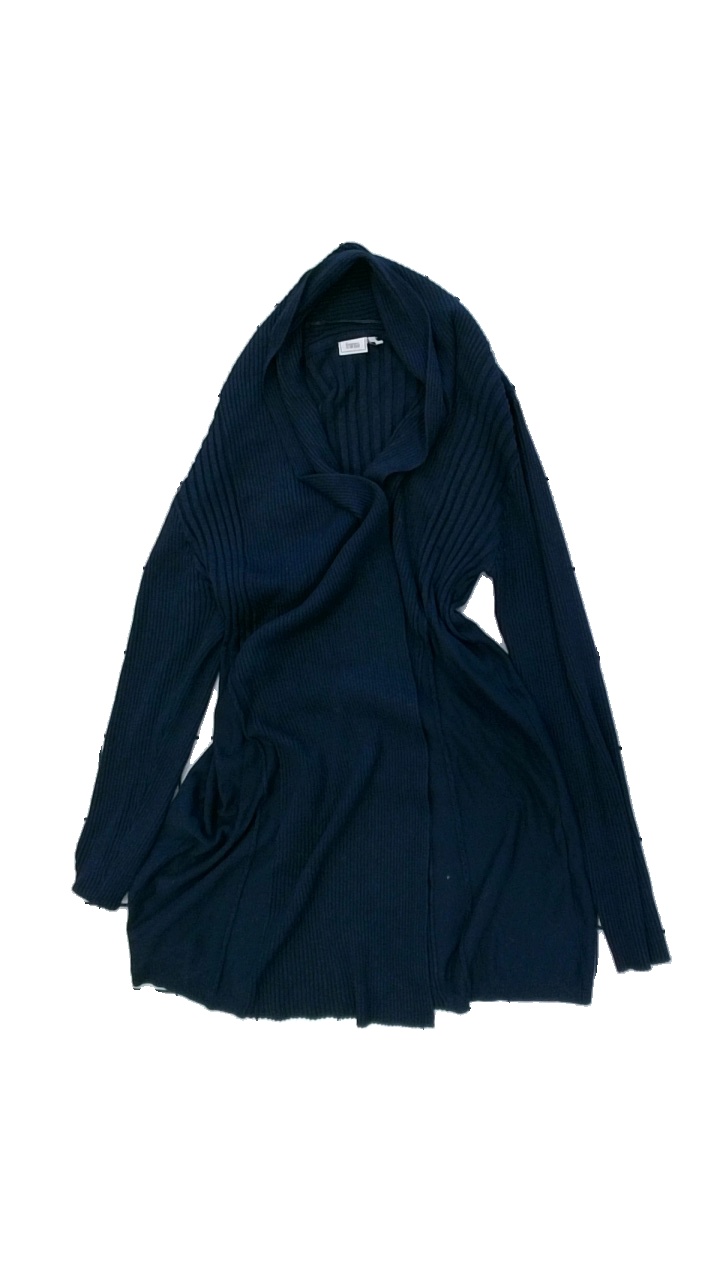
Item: Cardigan (Ladies)
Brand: Fransa
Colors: Blue
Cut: Loose
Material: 71% viscose, 29% polyester
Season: All
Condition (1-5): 3
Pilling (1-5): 4
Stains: Minor
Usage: Export
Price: <50